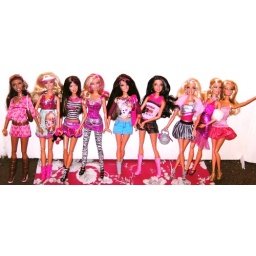
this is the girls in thier original box outfits